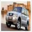
Label: automobile